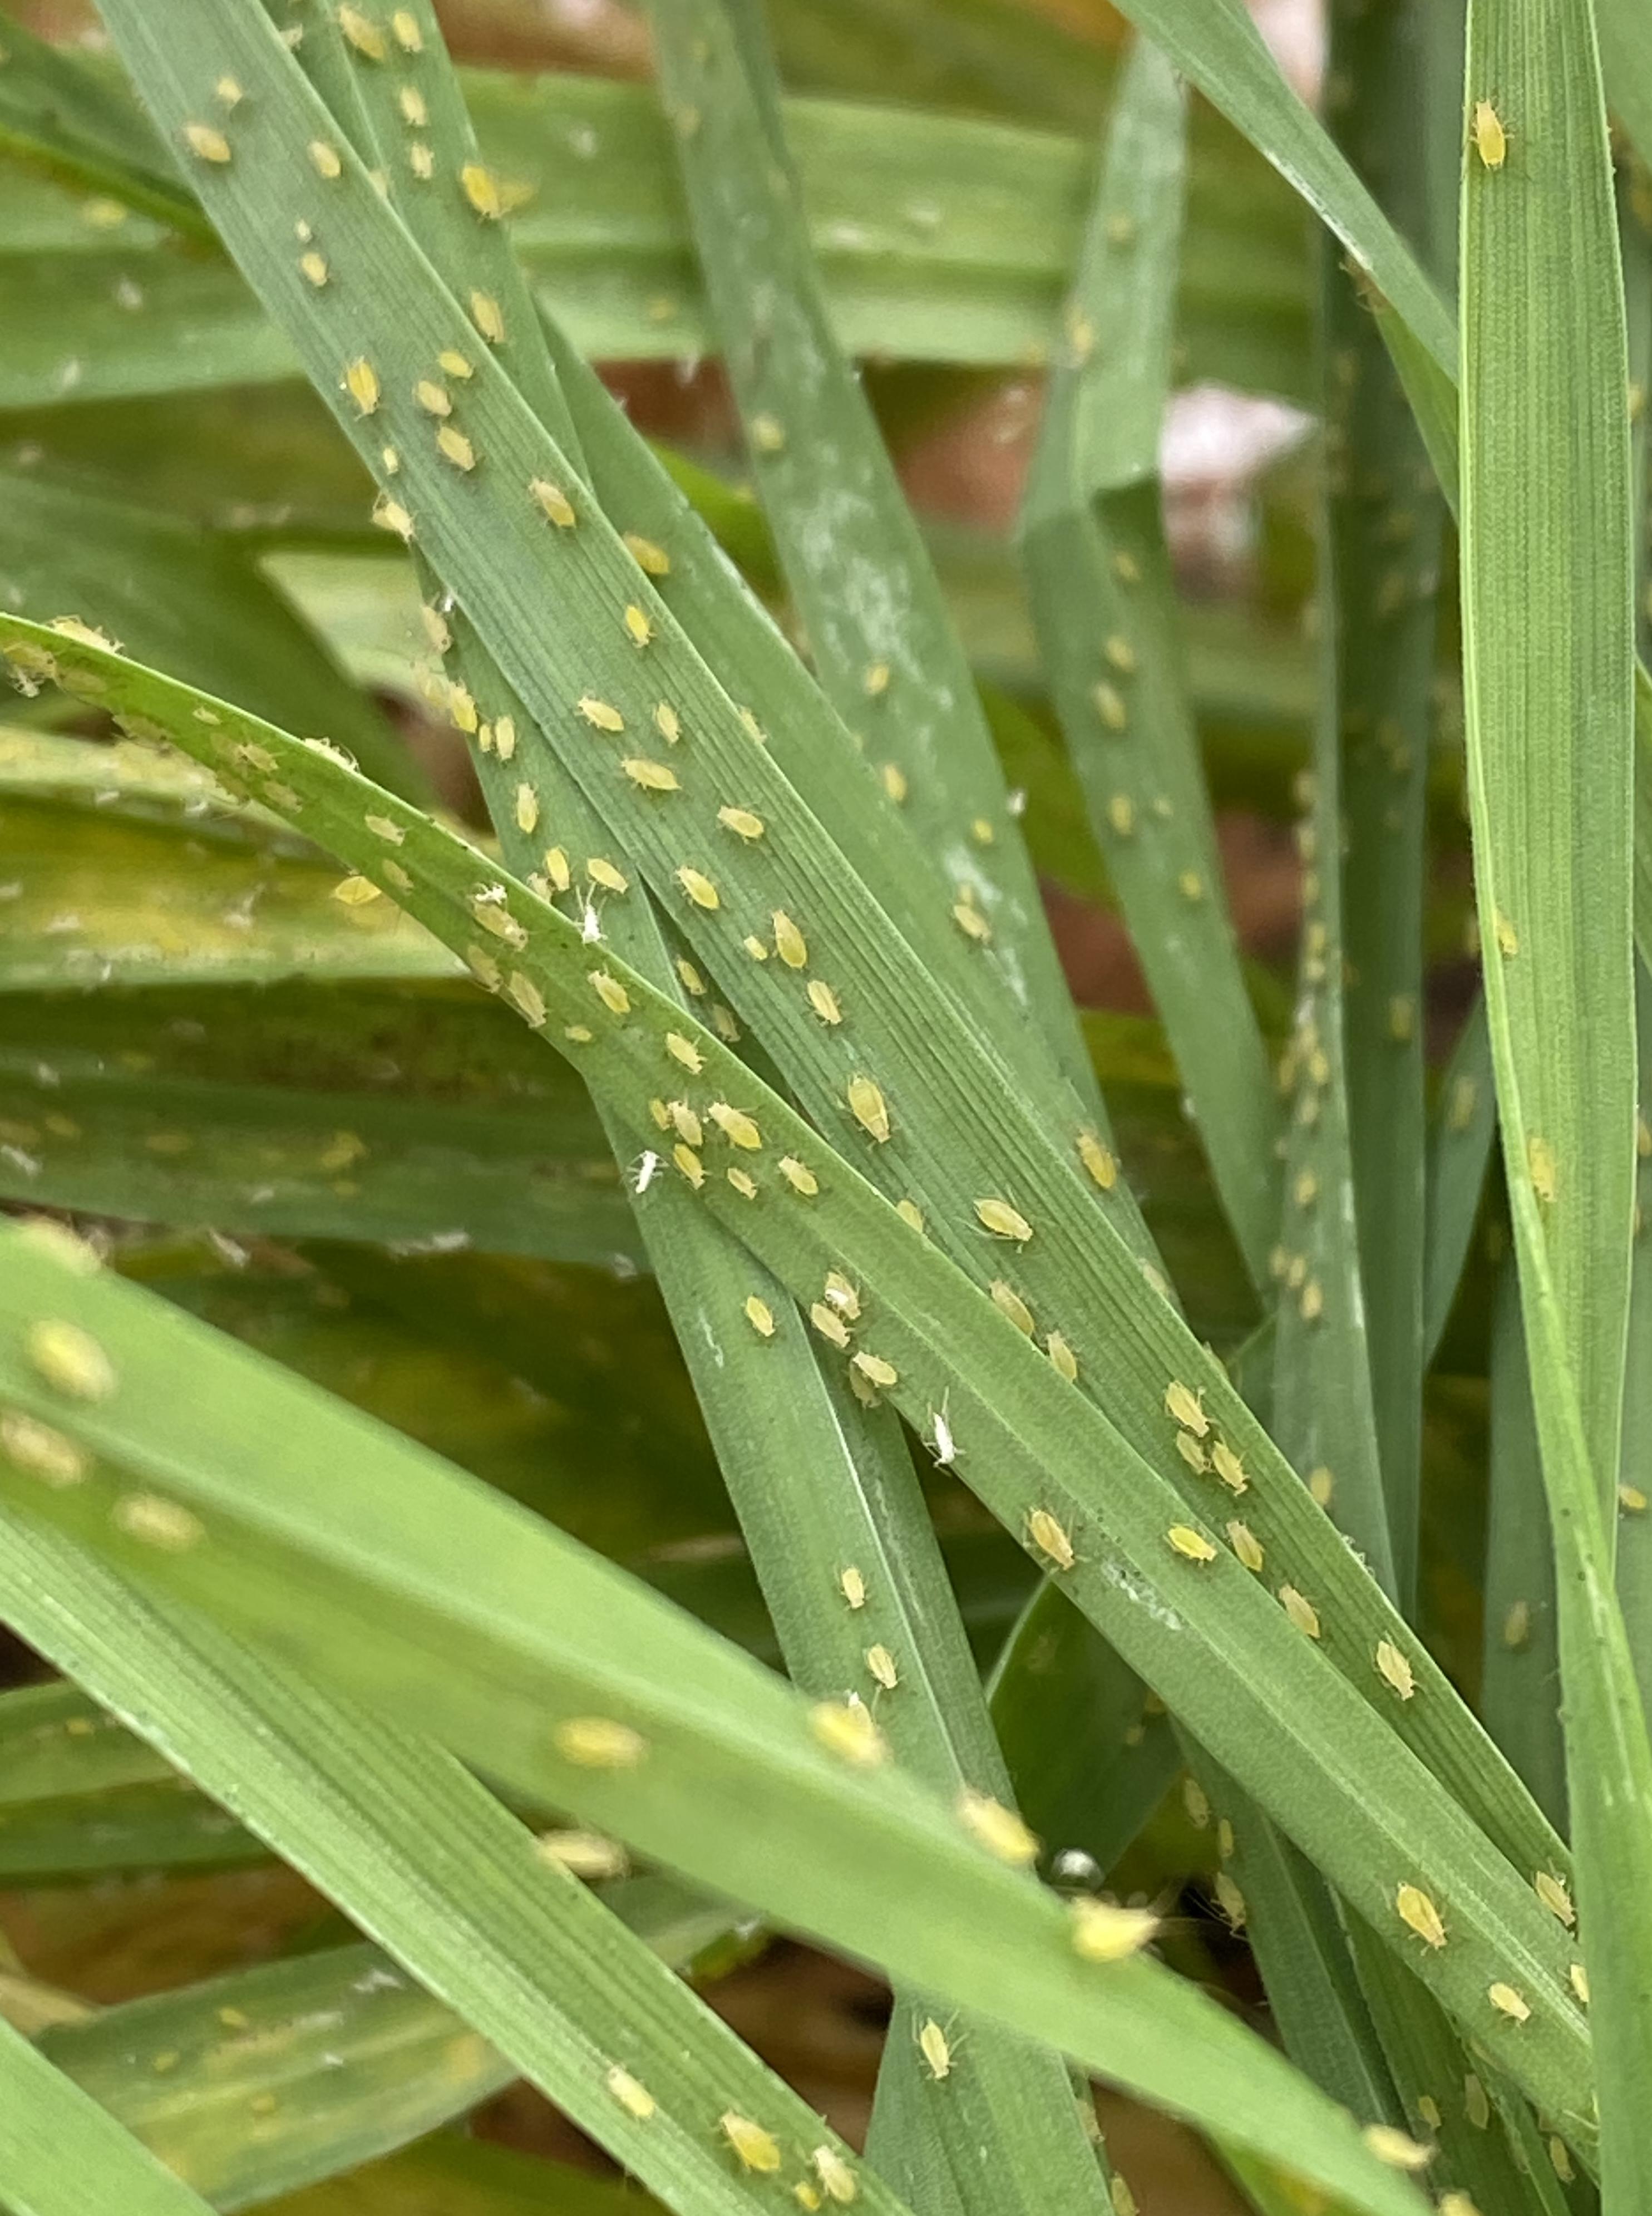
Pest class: cereal_grass_aphid